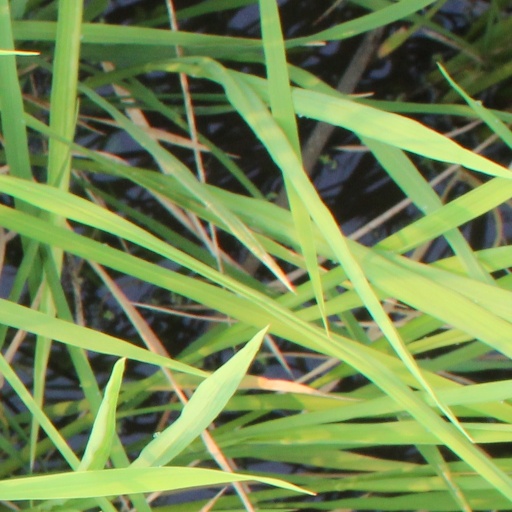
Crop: rice